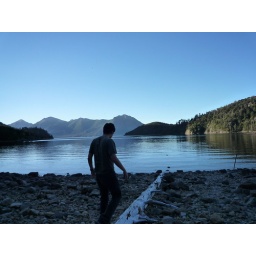
A friend, Mariano, walking near the magnificent lake surrounded by...mountains and trees!